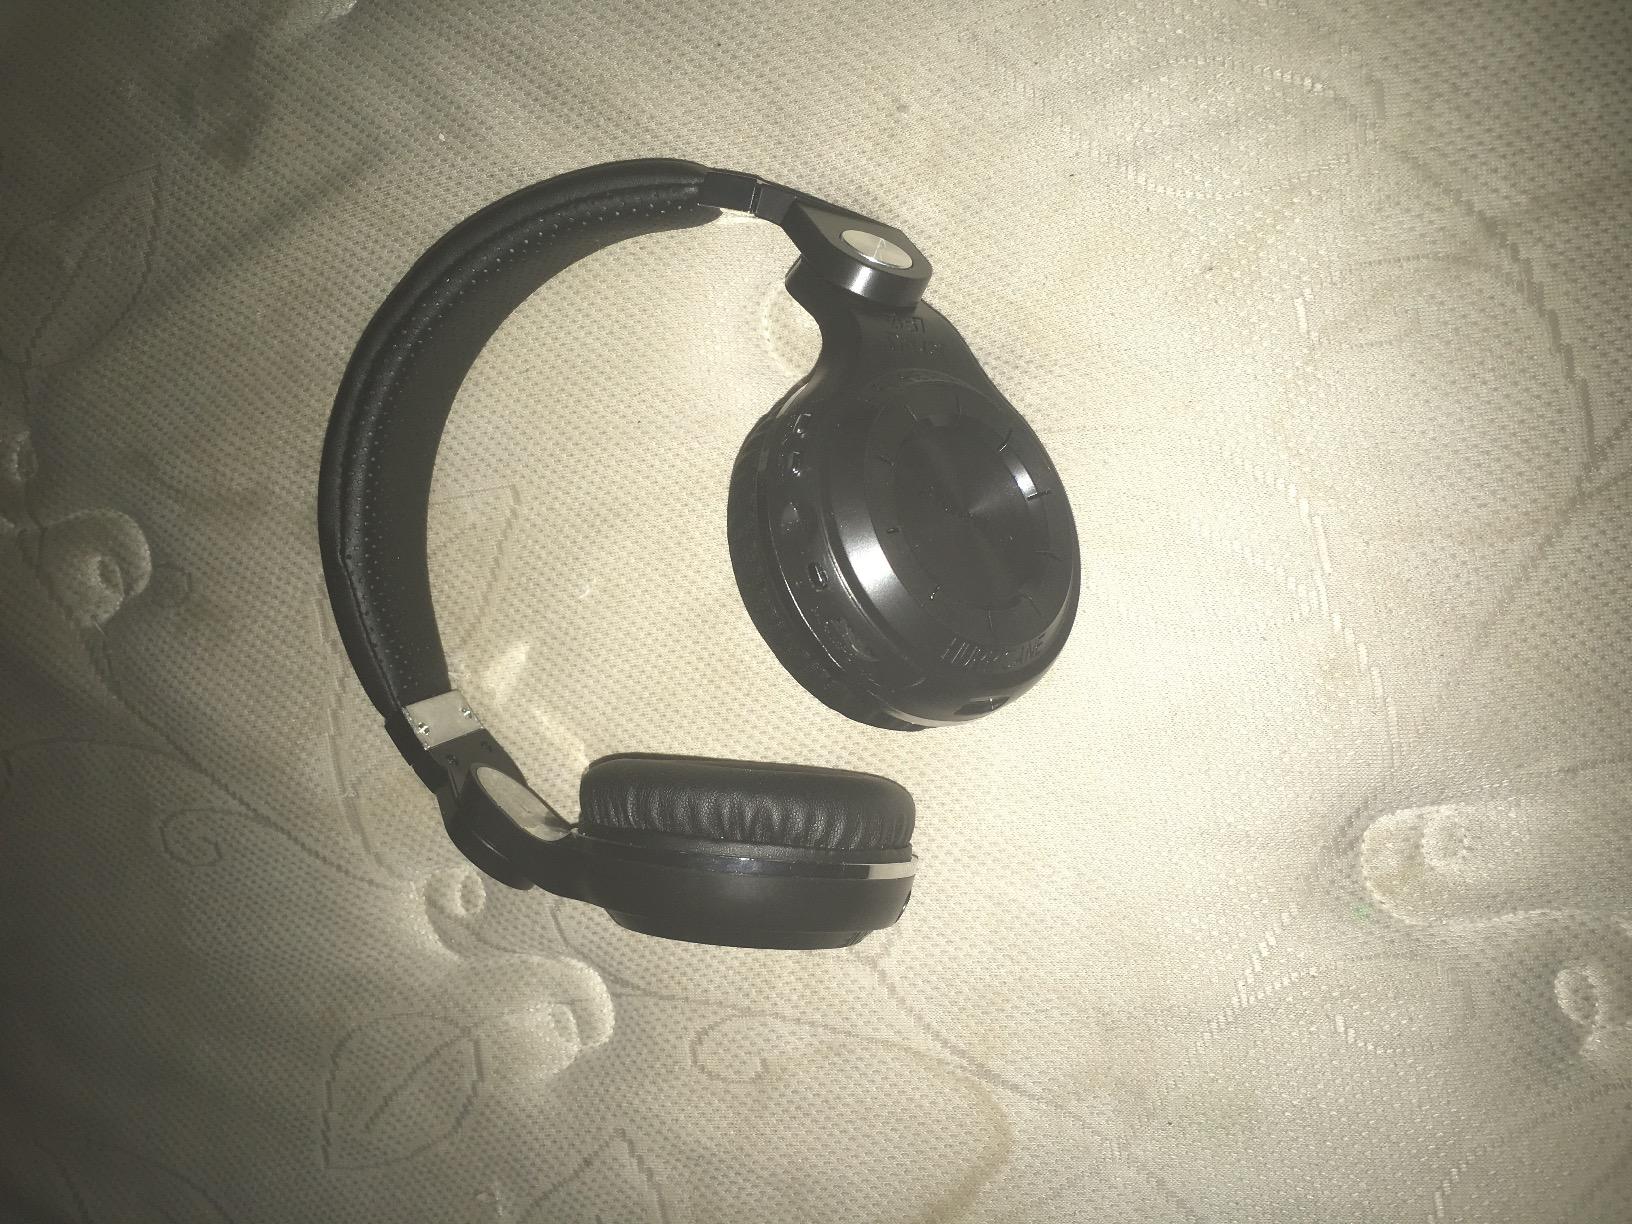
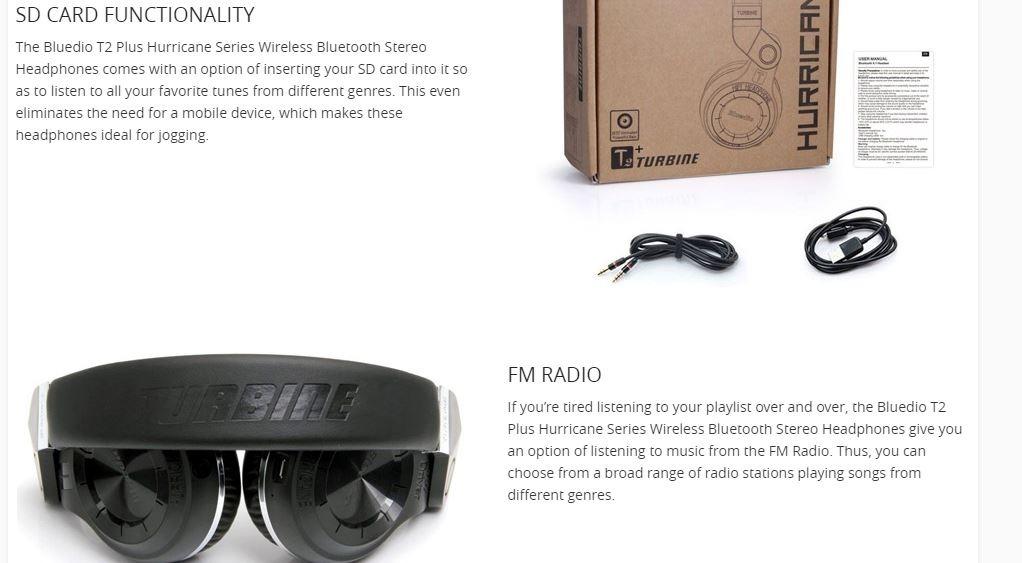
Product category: headphones
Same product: yes